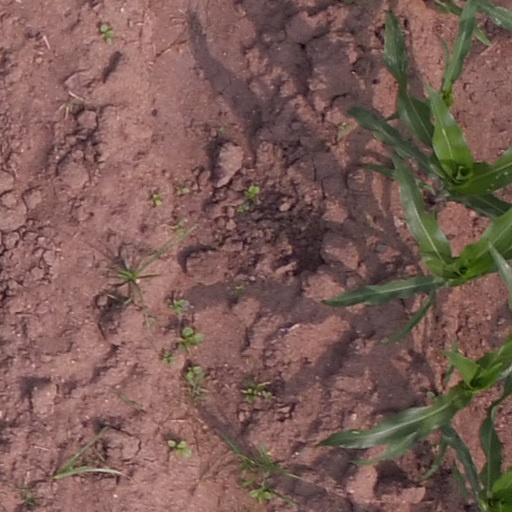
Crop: maize; corn